Miss Earth Venezuela

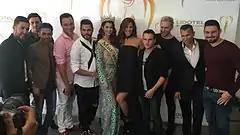
Press conference where the new "Miss Earth Venezuela" Organization was presented.

Miss Earth Venezuela, based in Caracas, is organized by Miss Earth Venezuela National Directors Julio César Cruz and Alyz Henrich. The pageant was established to elect Venezuela's representative in the annual Miss Earth and to promote environmental awareness and protection of the earth.